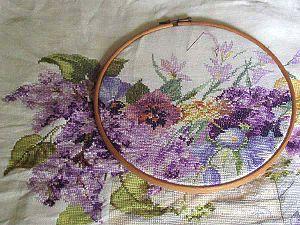
La broderie est un art de décoration des tissus qui consiste à ajouter sur un tissu un motif plat ou en relief fait de fils simples, parfois en intégrant des matériaux tels que paillettes, perles voire pierres précieuses.